9/11 truth movement

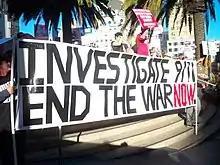
A 9/11 truth movement protest sign, October 2009

In October 2004, the organization 9/11 Truth released a statement, signed by nearly 200 people, including many relatives of people who perished on September 11, 2001, that calls for an investigation into the attacks. It also asserted that unanswered questions would suggest that people within the administration of President George W. Bush may have deliberately allowed the attacks to happen. Actor Edward Asner, former presidential candidate Ralph Nader, former congresswoman Cynthia McKinney, former assistant secretary of housing Catherine Austin Fitts, author Richard Heinberg, professors Richard Falk of the University of California, Mark Crispin Miller of New York University, and others signed the statement. In 2009, Van Jones, a former advisor to President Obama, said he had not fully reviewed the statement before he signed and that the petition did not reflect his views "now or ever".